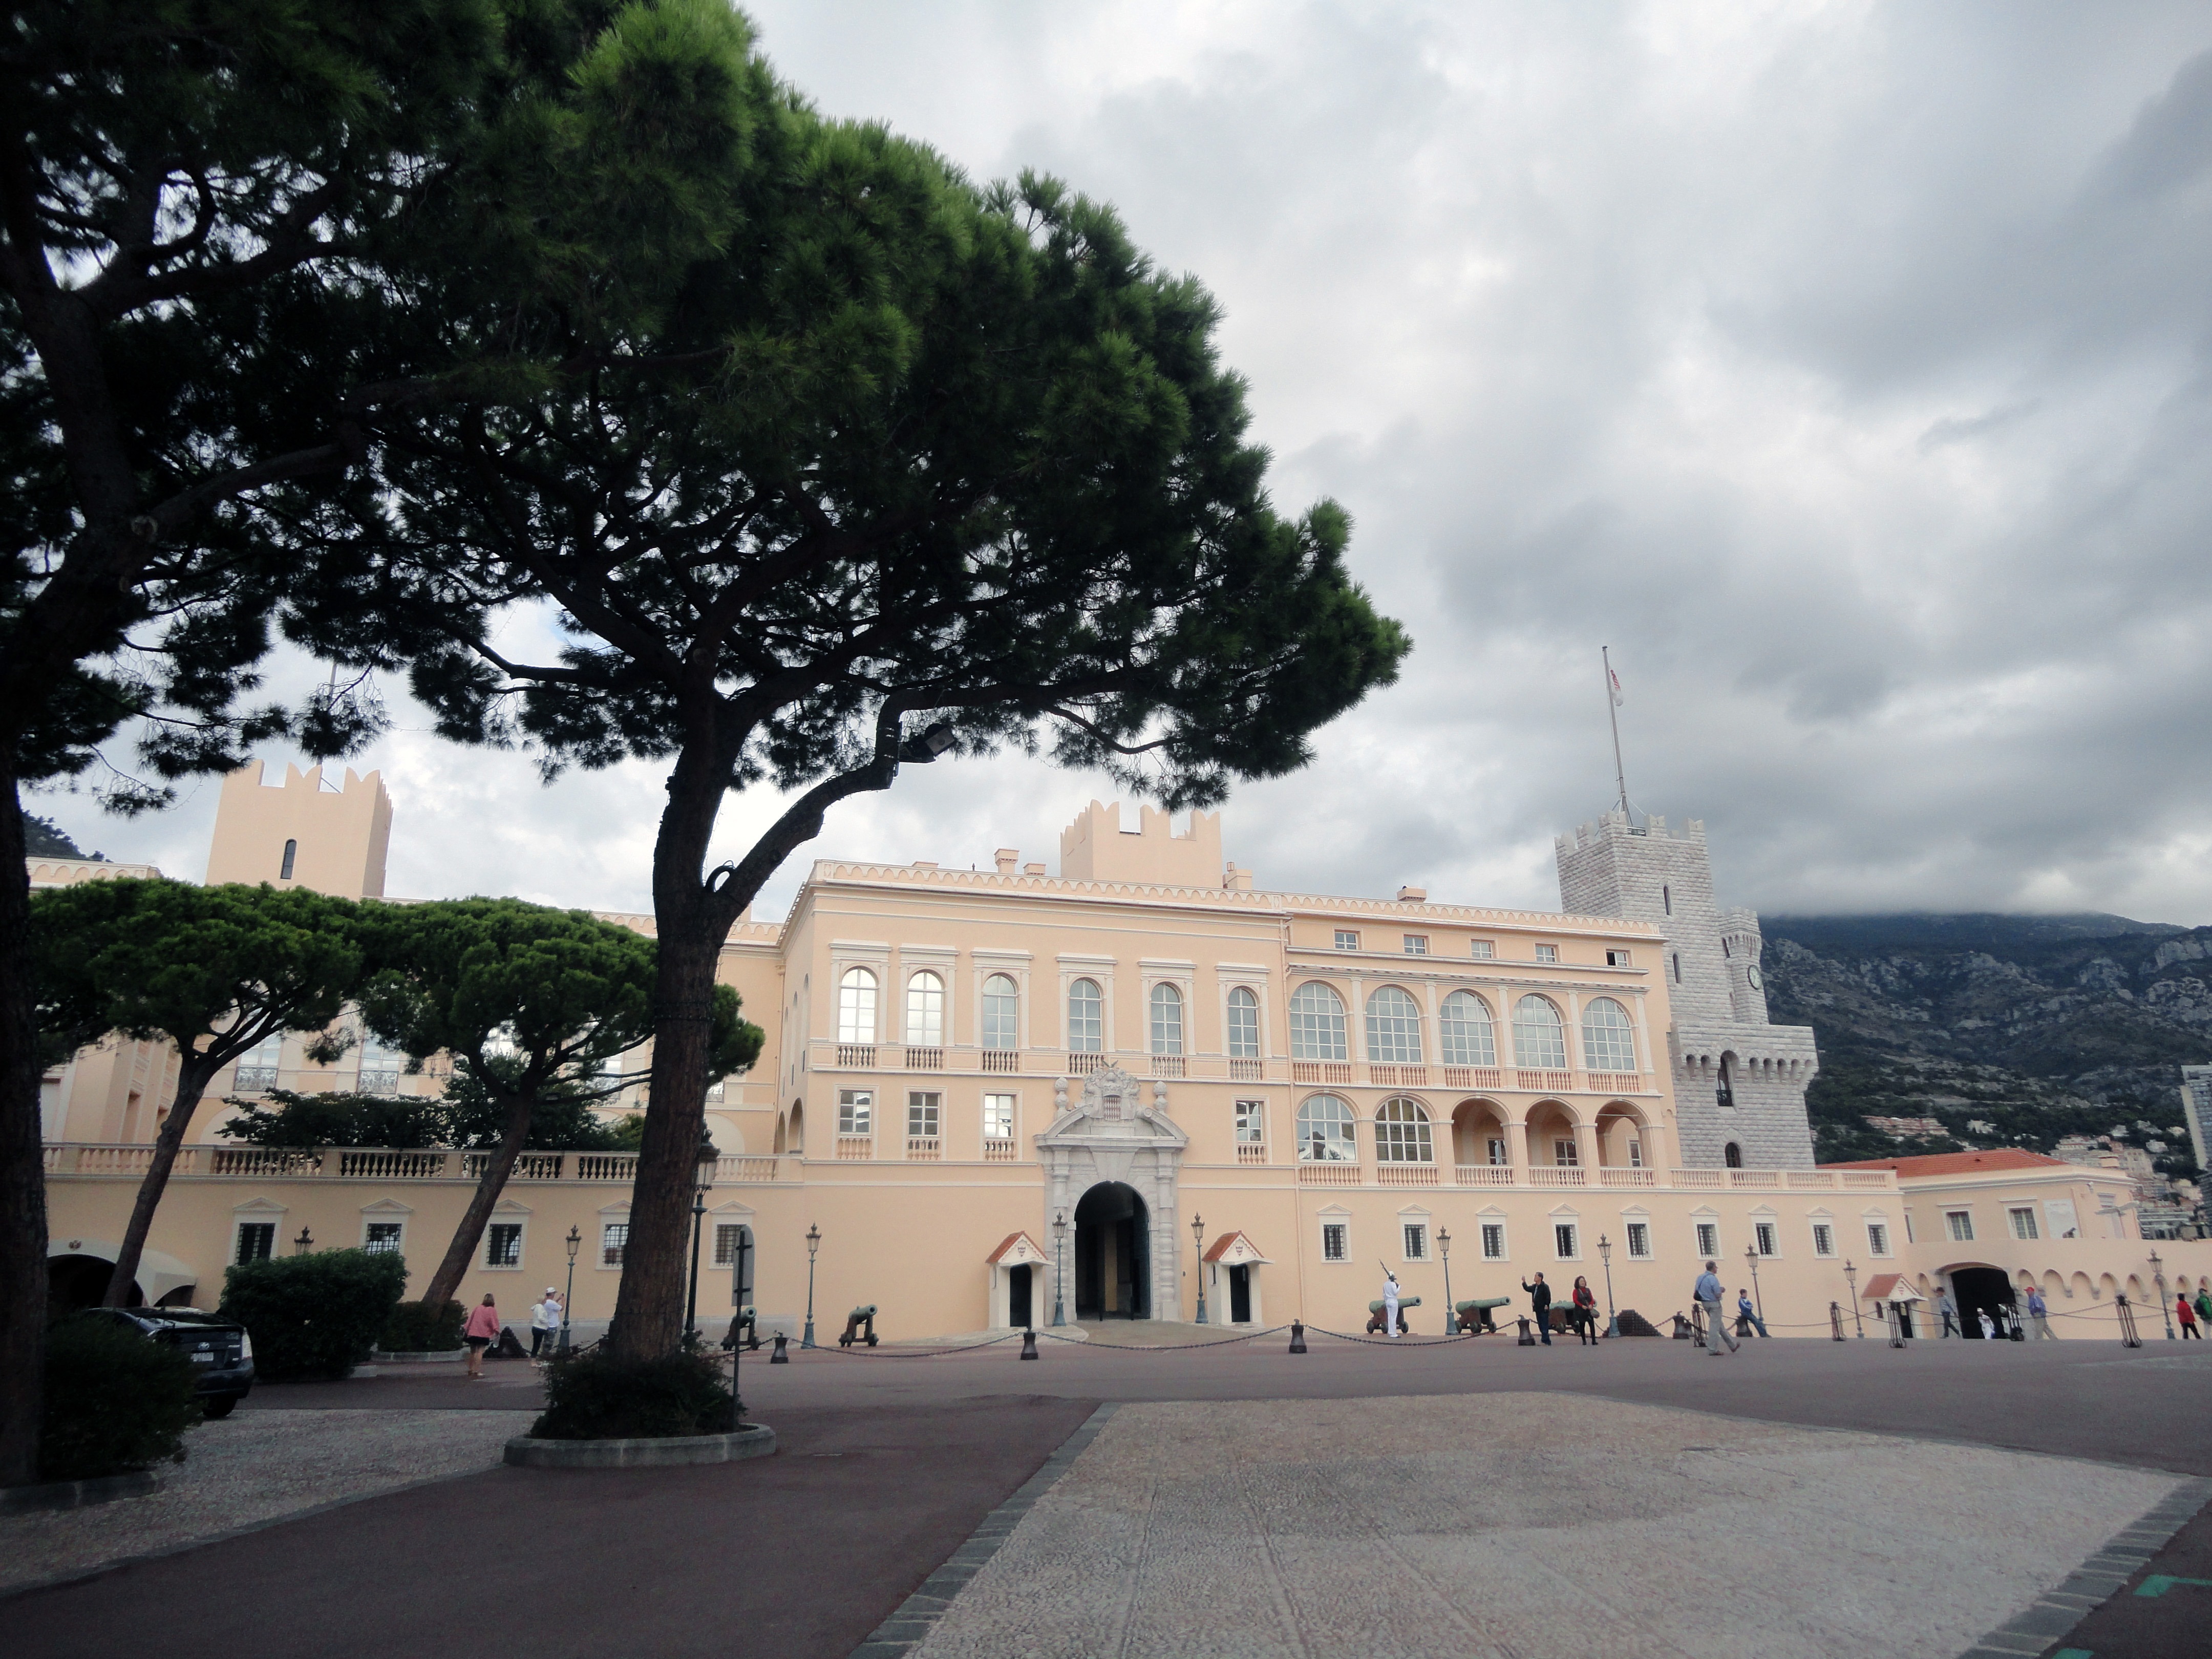
architecture, town, palace, city, downtown, plaza, landmark, residence, town square, monaco, estate, principality of, human settlement, grimaldi, prince palace